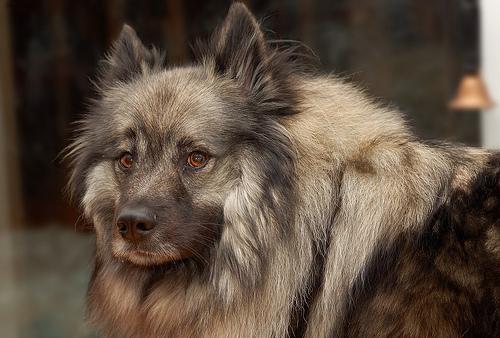
Breed: keeshond